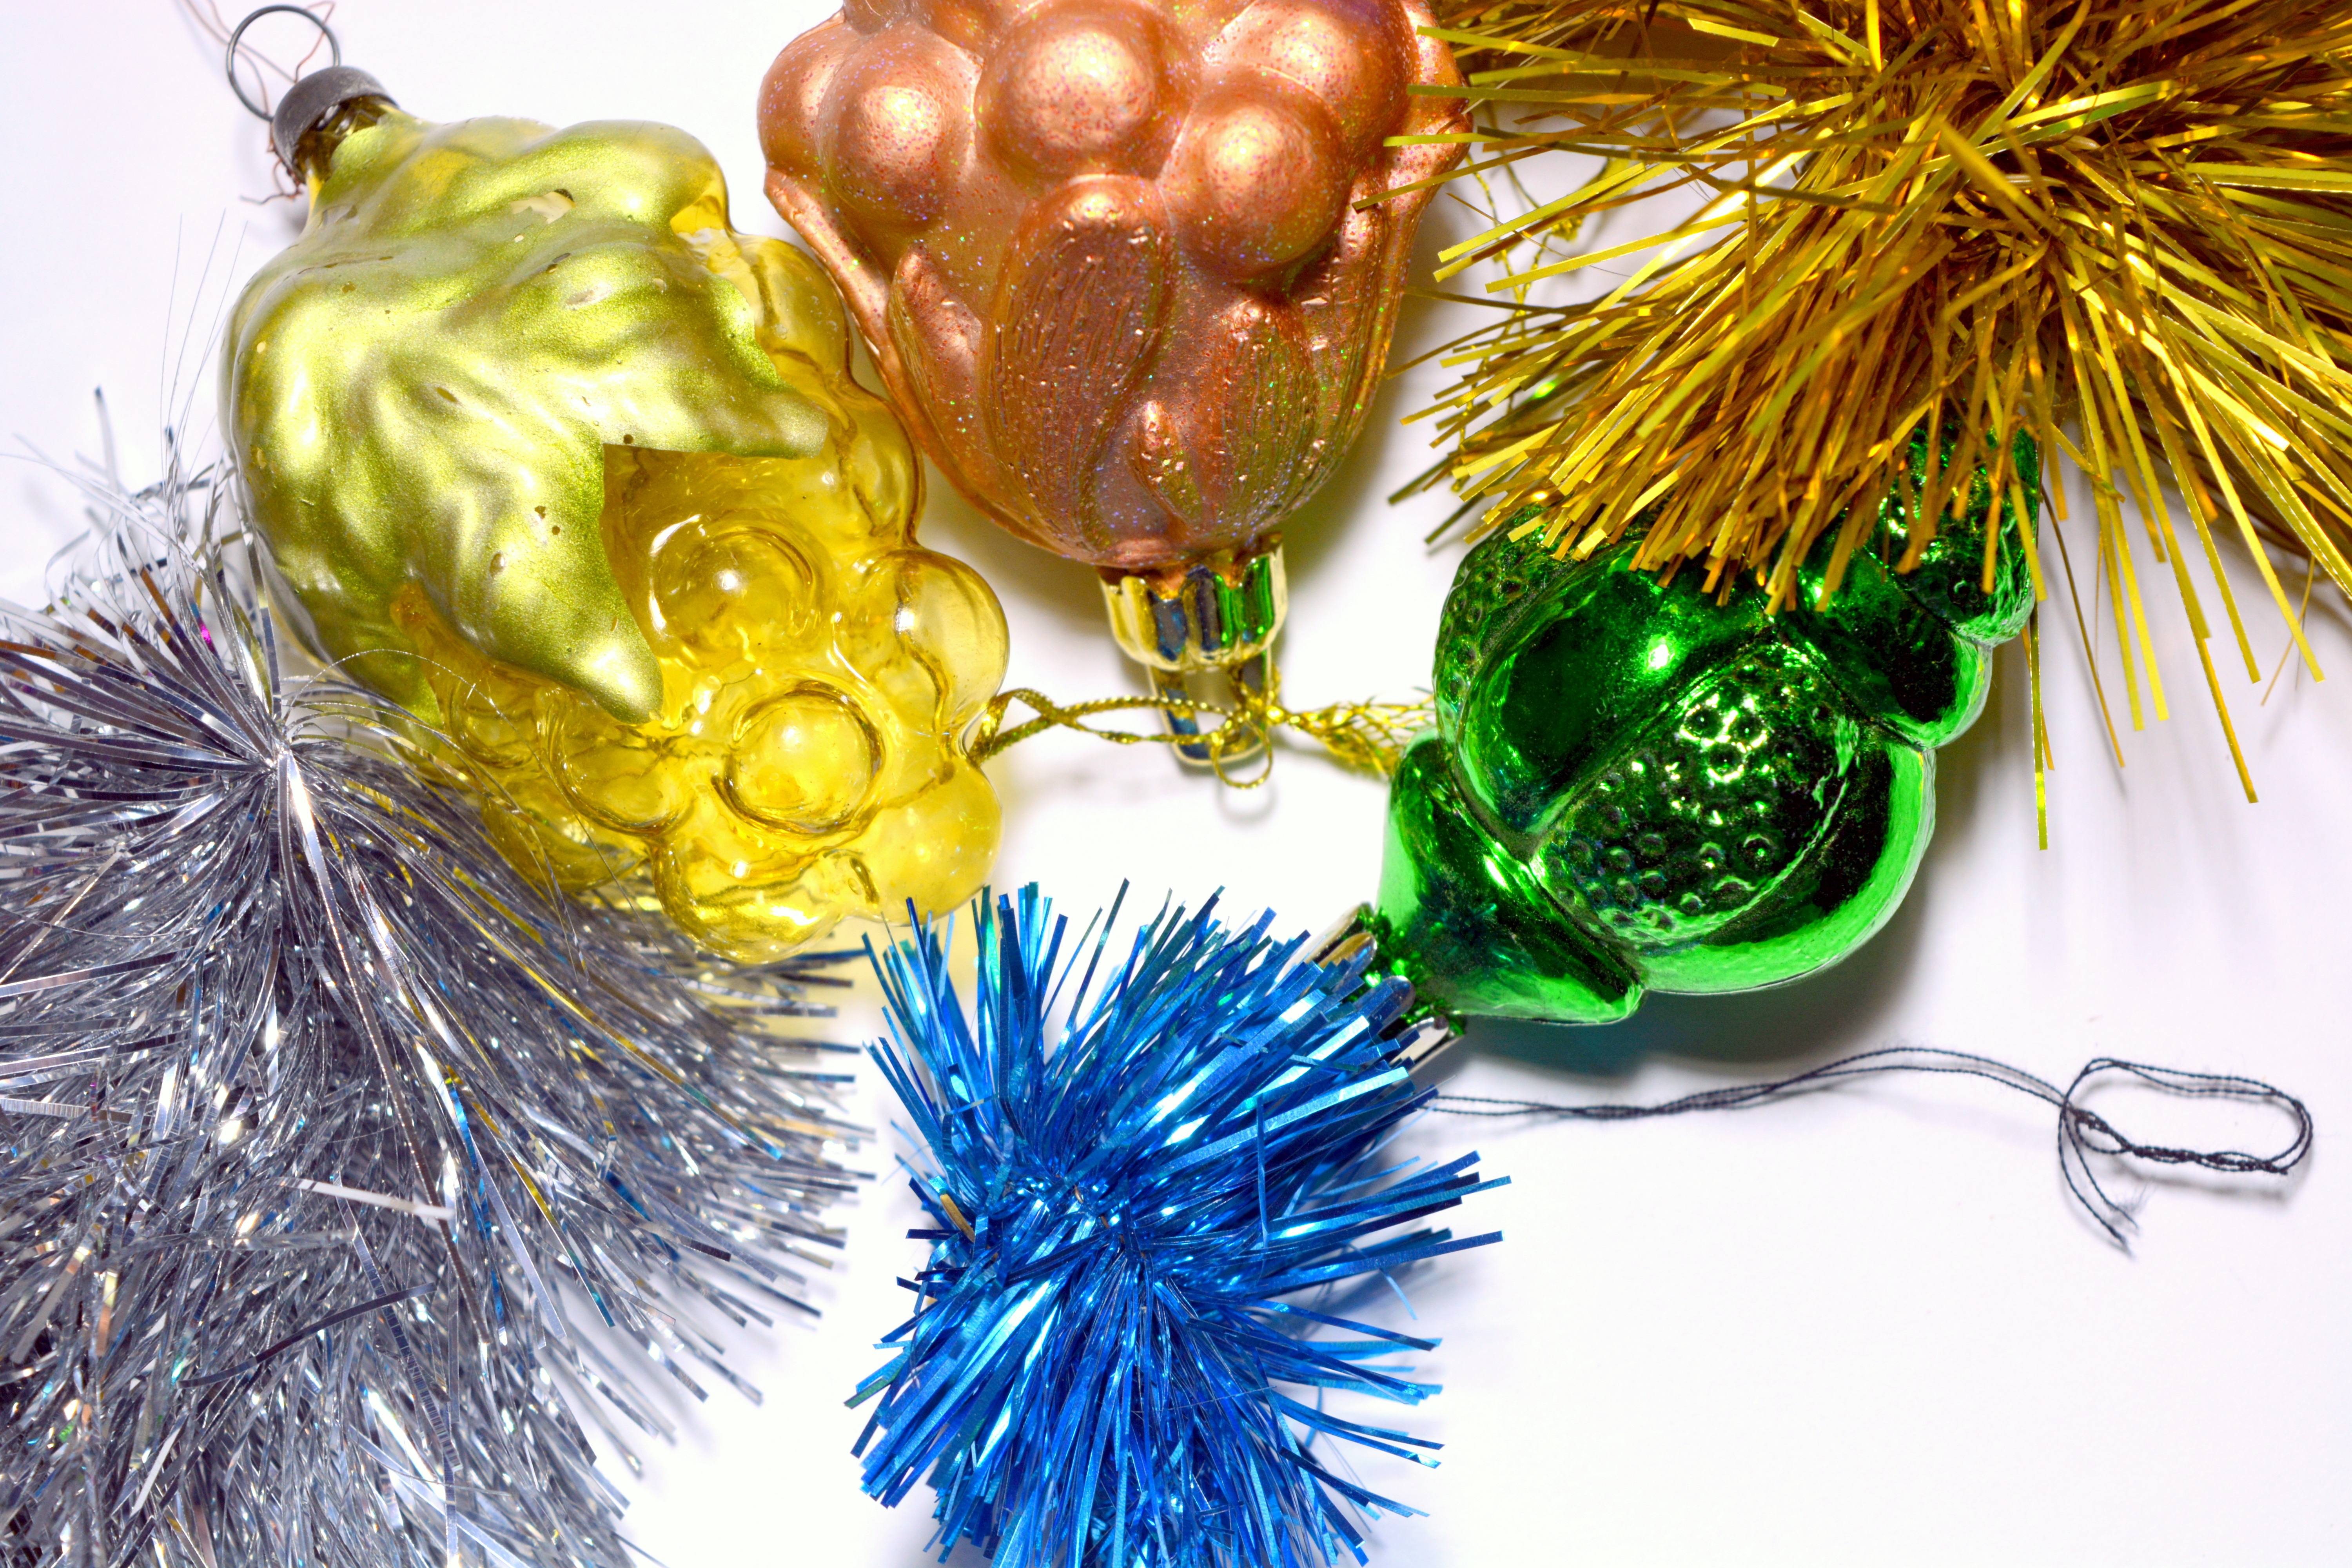
branch, snow, winter, flower, holiday, christmas, christmas tree, smile, ornament, christmas decoration, toys, joy, emotions, swag, new year's eve, christmas tree toy, congratulation